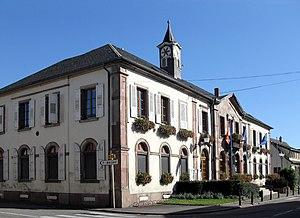
La mairie à Dessenheim
Dessenheim est une commune française située dans le département du Haut-Rhin, en région Grand Est.